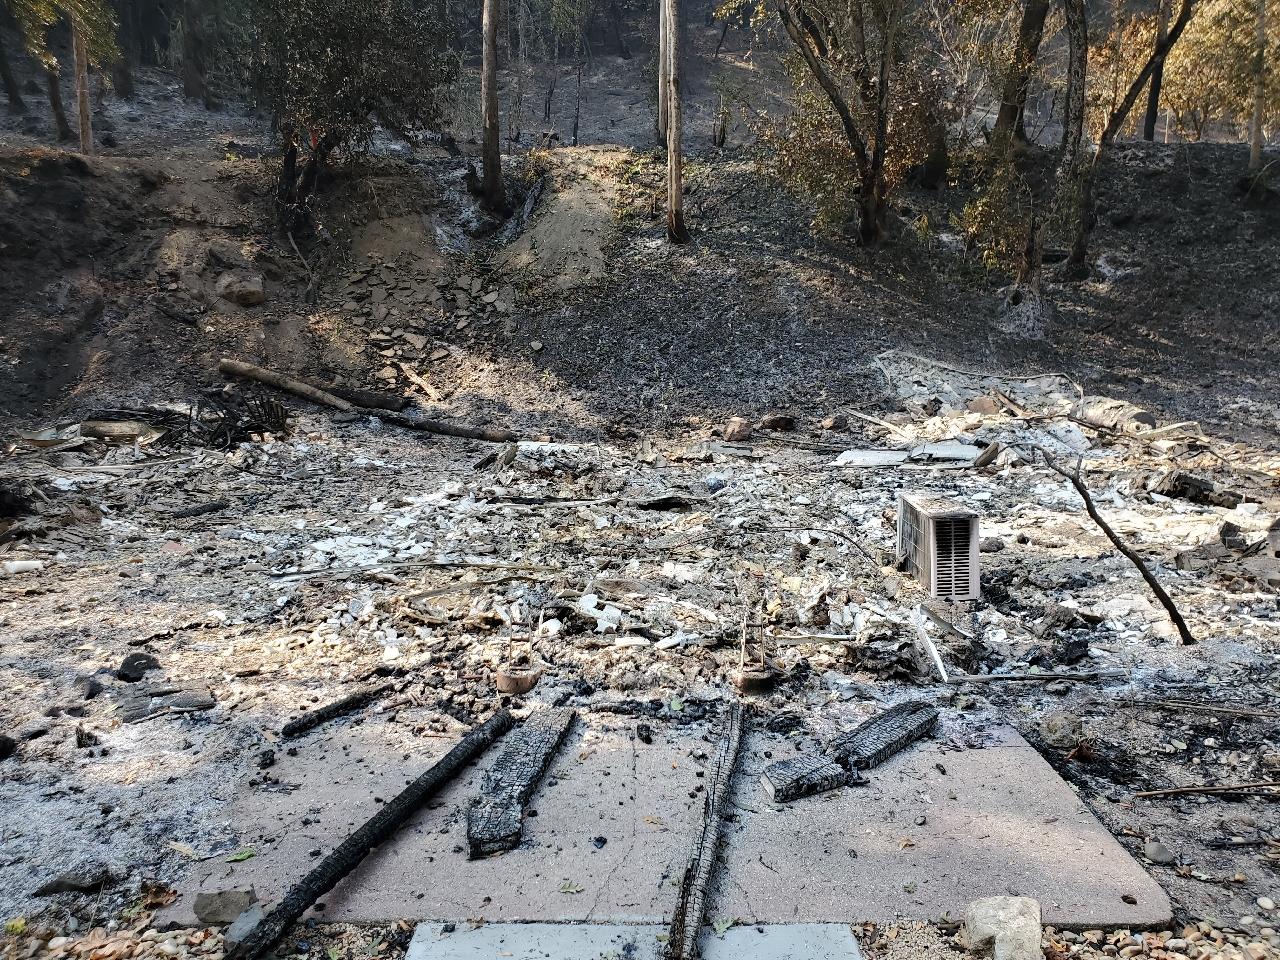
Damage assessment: destroyed